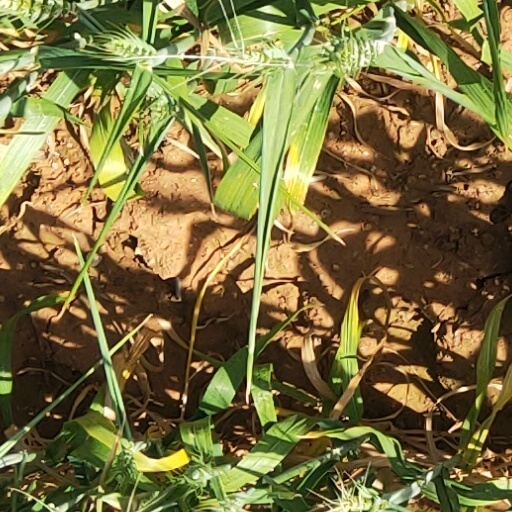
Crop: wheat